Herstmonceux

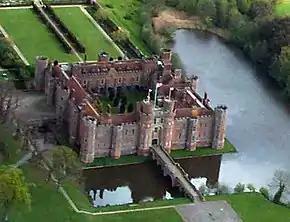
Herstmonceux Castle from the air

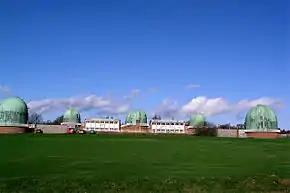
The former buildings and telescopes of the Royal Greenwich Observatory at Herstmonceux

The village (previously called Gardner Street) is part of the larger Herstmonceux civil parish, which includes Cowbeech and the hamlets of Foul Mile, Trolliloes, Cowbeech Hill, Stunts Green, Ginger's Green, Flowers Green and part of Windmill Hill where the Windmill Hill Windmill is situated. Cowbeech village is north-west of the parish. Eastbourne is south-west of the village, and Brighton and Hove south-west.